T-62

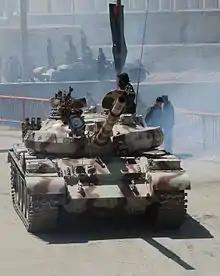
A front view of a T-62M of the Afghan National Army in Kabul, 2004

Libyan T-62s were first deployed against the Chadian National Armed Forces (FANT) in the Aouzou Strip around September 1986. The tanks also formed an integral part of a brigade-sized, combined arms task force ordered to drive Chadian troops loyal to the Transitional Government of National Unity (GUNT) from the Tibesti Mountains the following December. During the Toyota War, a few T-62s were destroyed at medium range by MILAN anti-tank missiles mounted on Chadian technicals. According to French after-action reports released in March 1988, several were also knocked out by FANT Panhard AML-90 armoured cars with flank or rear shots.